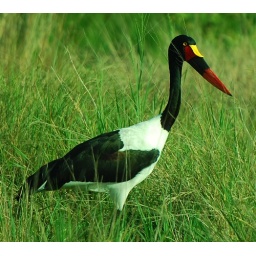
male and female are differentiated by their eye colour